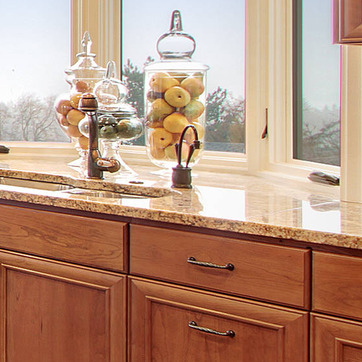
Material: metal